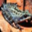
Label: frog